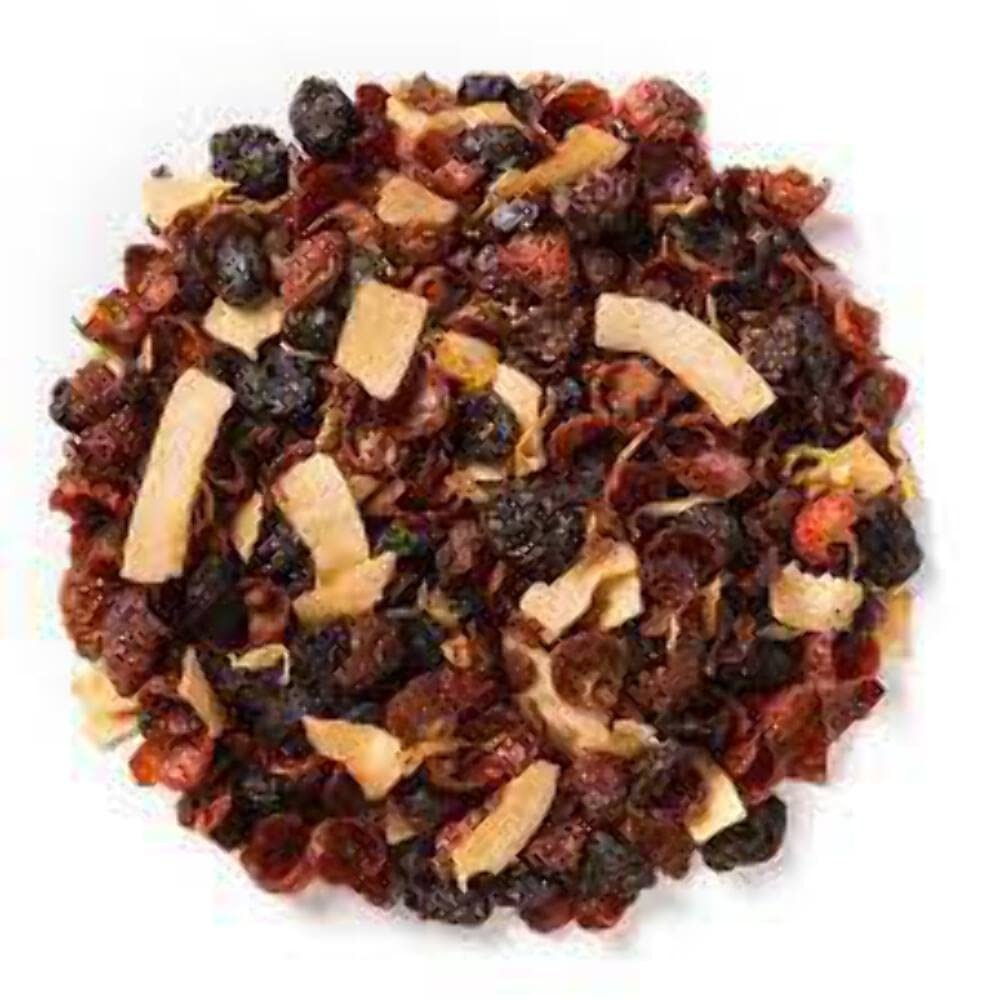
Item Name: Loose Leaf Summer Fruit & Flowers
Bullet Point 1: Premium Tea
Bullet Point 2: Certified Organic
Bullet Point 3: Masterfully Blended
Bullet Point 4: Discover more of our products at claraljewelteas.com
Product Description: <p>Only second to water, tea is the healthiest and most consumed beverage in the world. Tea ParTea offers a diverse catalog of premium quality, certified organic teas and sweeteners that are responsibly sourced.&nbsp; Our tea leaves are dried using a natural process and are chemical free. Our teas masterfully hand blended and bagged using unbleached tea bags which ensures quality and flawlessly retains the flavor profile of each blend. All of our teas and sweeteners are packaged in environmentally friendly packages that are made from recycled material which reduces our carbon footprint on mother earth. We ensure that all of our packaging is 100% recyclable.</p><p>Built on the basic principle of quality, Tea ParTea offers premium quality certified organic tea in a variety of categories at a reasonable price. Our tea Leaves are imported from all over the world and are free of chemical compounds.&nbsp; Tea ParTea offers both bagged and loose-leaf tea to be shipped directly to your front door for your enjoyment.</p>
Value: 1.0
Unit: Count

Price: 19.25